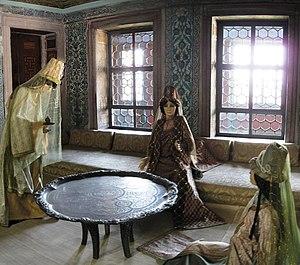
Le palais de Topkapı est un palais d'Istanbul, en Turquie. De 1465 à 1853, il est la résidence de ville, principale et officielle, du sultan ottoman. Le palais est construit sur l’emplacement de l’acropole de l’antique Byzance. Il domine la Corne d'Or, le Bosphore et la mer de Marmara. Le nom de « Topkapı Sarayı » signifie littéralement « palais de la porte des canons », d'après le nom d'une porte voisine aujourd'hui disparue. Il s'étend sur 700 000 m², et est entouré de cinq kilomètres de remparts.